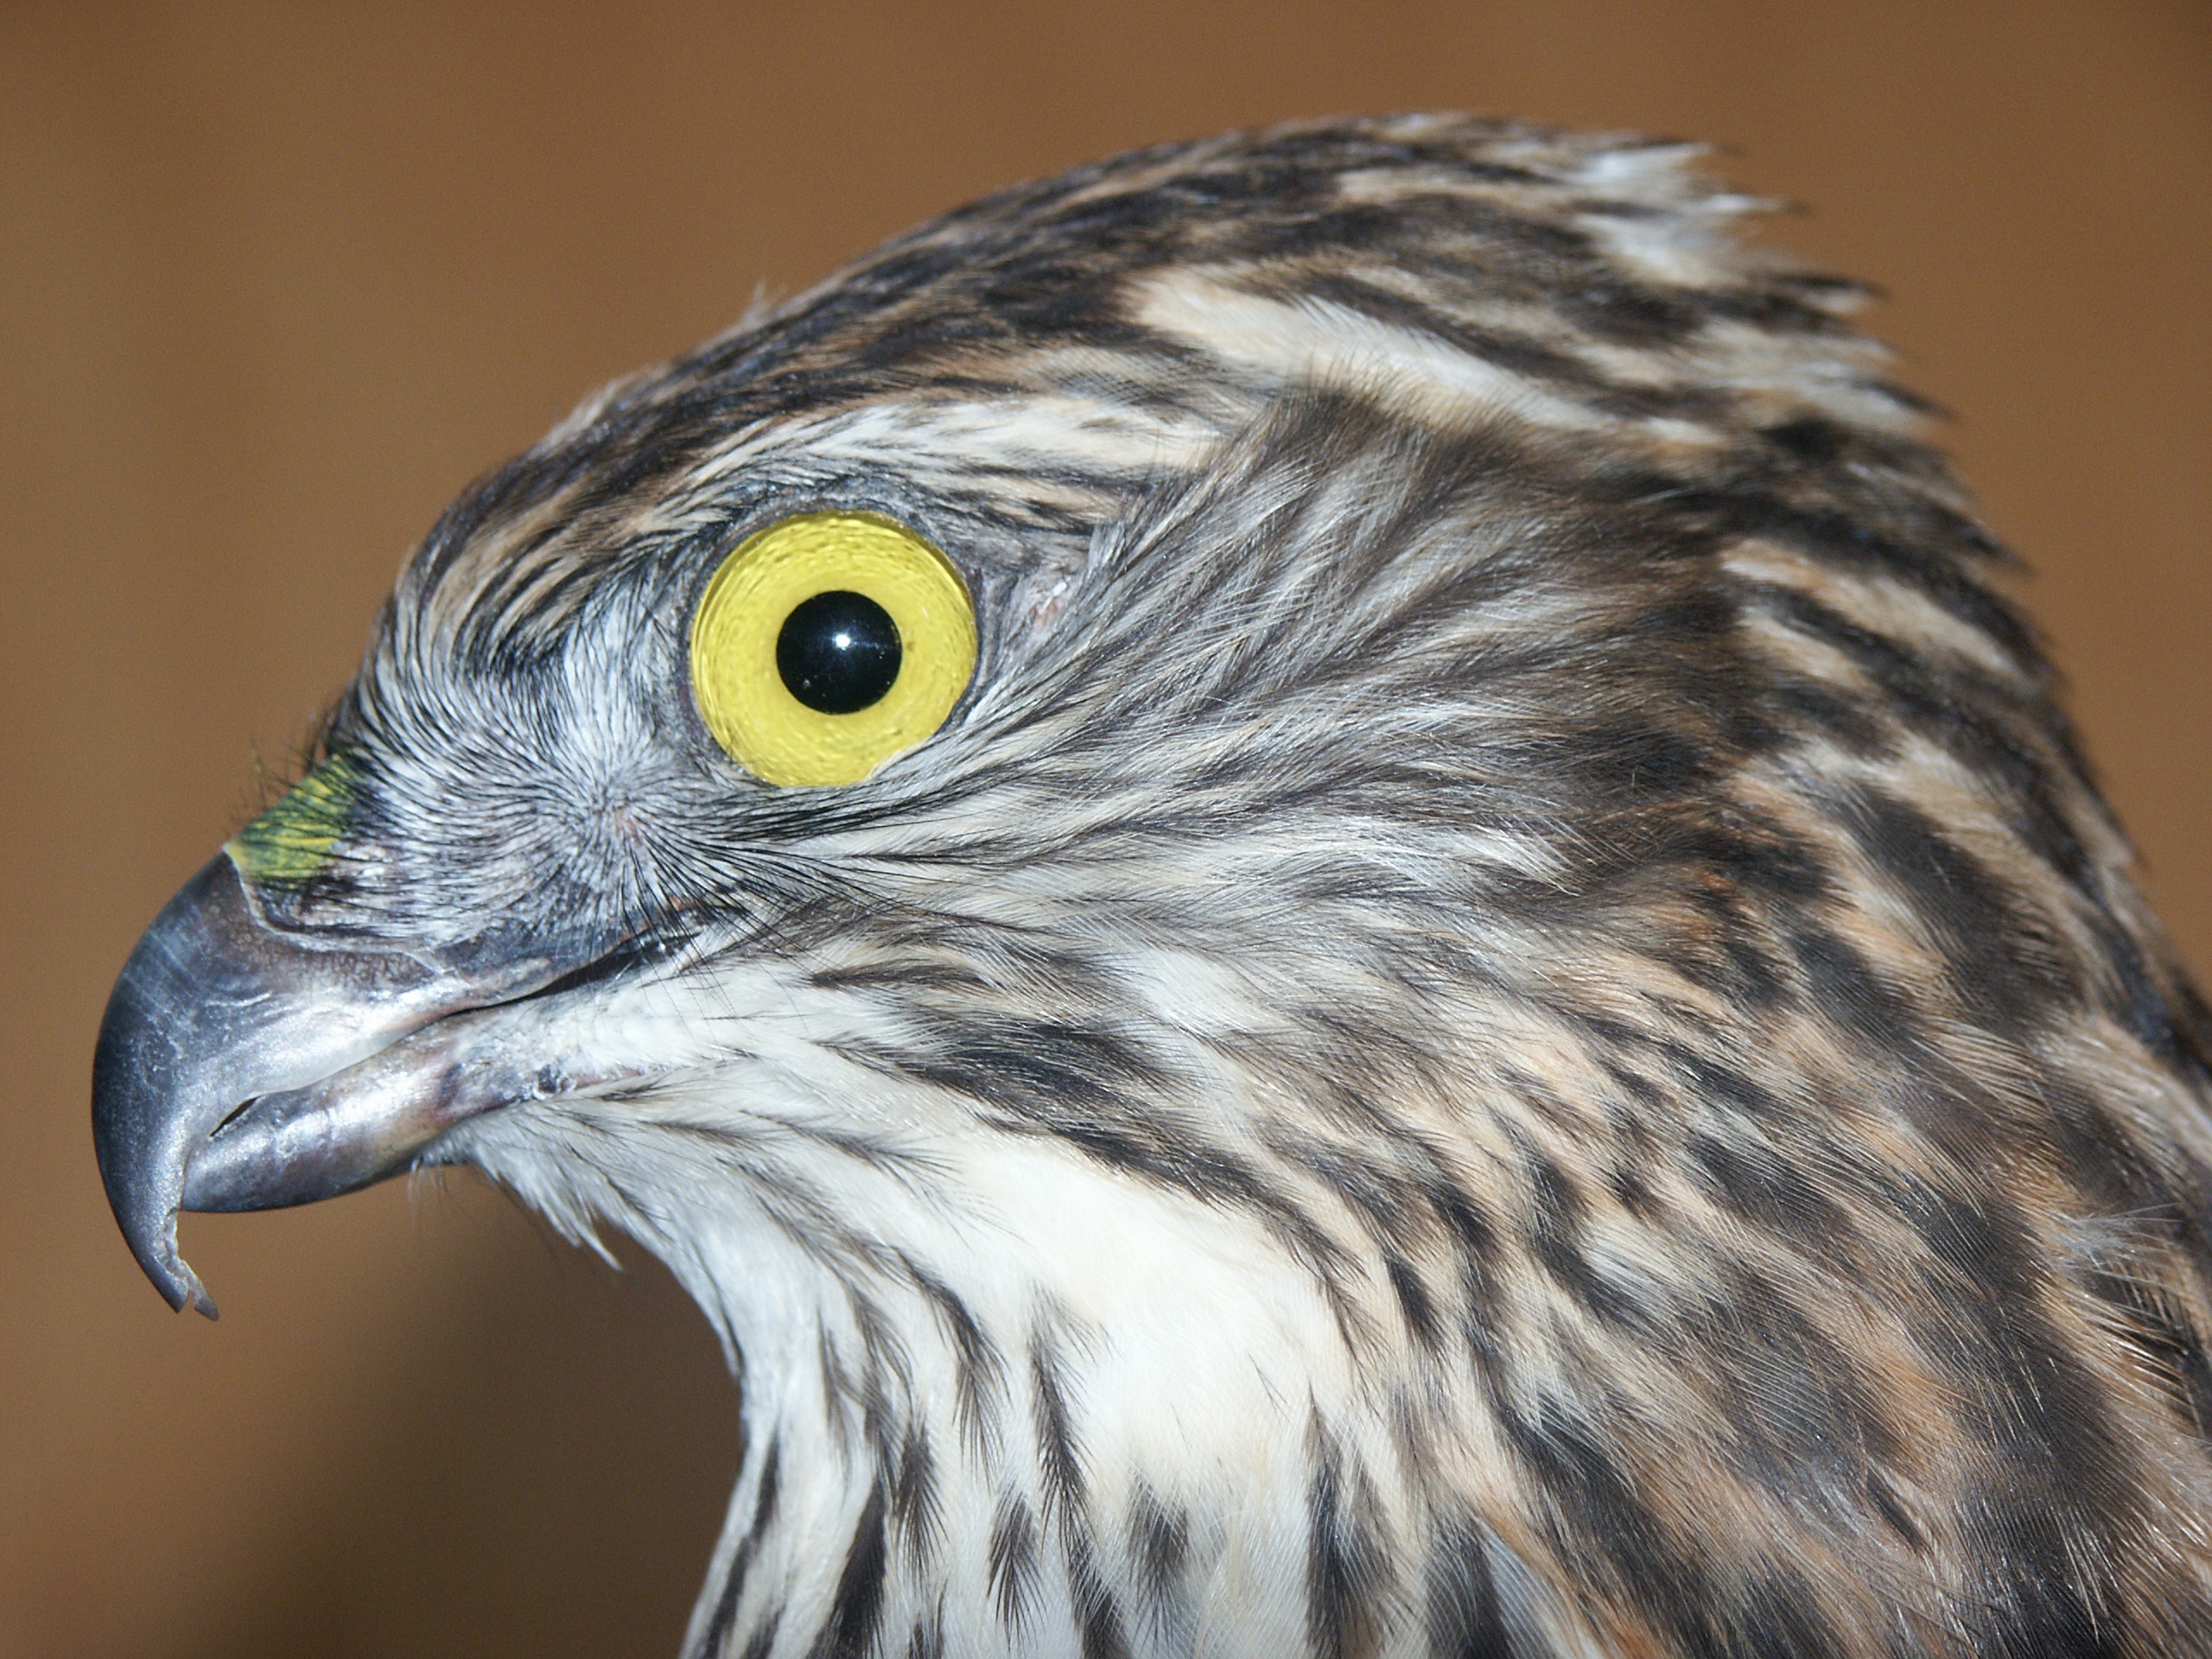
bird, wing, wildlife, portrait, beak, eagle, hawk, fauna, bird of prey, close up, head, vertebrate, falcon, accipitriformes